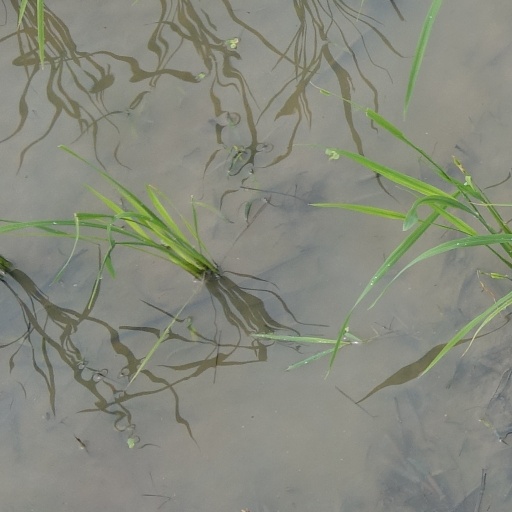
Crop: rice